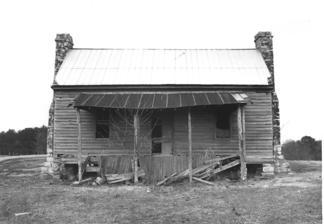
Building: Dr. William E. Murphey House
Country: United States of America
Year built: 1824
United States historic place Dr. William E. Murphey House U.S. National Register of Historic Places Alabama Register of Landmarks and Heritage Dr. William E. Murphey House in 1985 Show map of Alabama Show map of the United States Nearest city Trinity, Alabama Coordinates 34°38′38″N 87°5′53″W / 34.64389°N 87.09806°W / 34.64389; -87.09806 Area 163 acres (66 ha) Built 1824 ( 1824 ) Architectural style Tidewater Cottage MPS Tidewater Cottages in the Tennessee Valley TR NRHP reference No. 86001547 Significant dates Added to NRHP July 9, 1986 Designated ARLH April 16, 1985 The Dr. William E. Murphey House was a historic residence near Trinity, Alabama , United States . The house was built around 1824 by George Murphey, a settler from North Carolina .  The house eventually passed to his son, William.  It was a Tidewater cottage with a hall and parlor layout, common in Murhpey's native North Carolina but rare in North Alabama . The house was listed on the National Register of Historic Places in 1986. It was destroyed by a tornado on April 27, 2011 . References